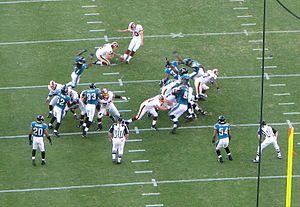
Redskins de Washington contre les Jaguars de Jacksonville au FedExField, Landover, Maryland, USA